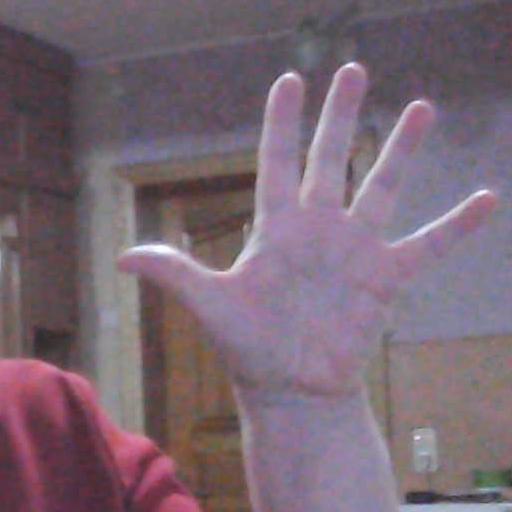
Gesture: palm